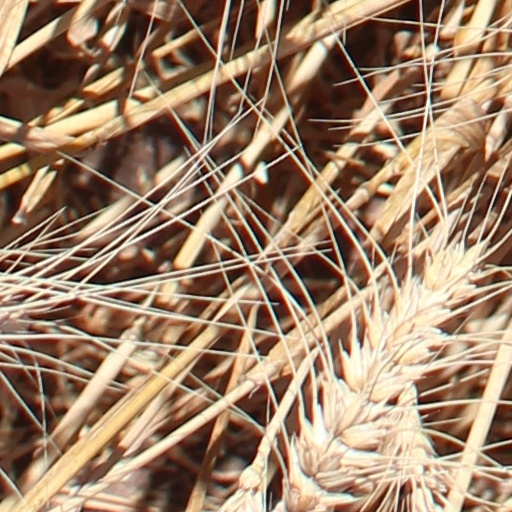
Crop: wheat